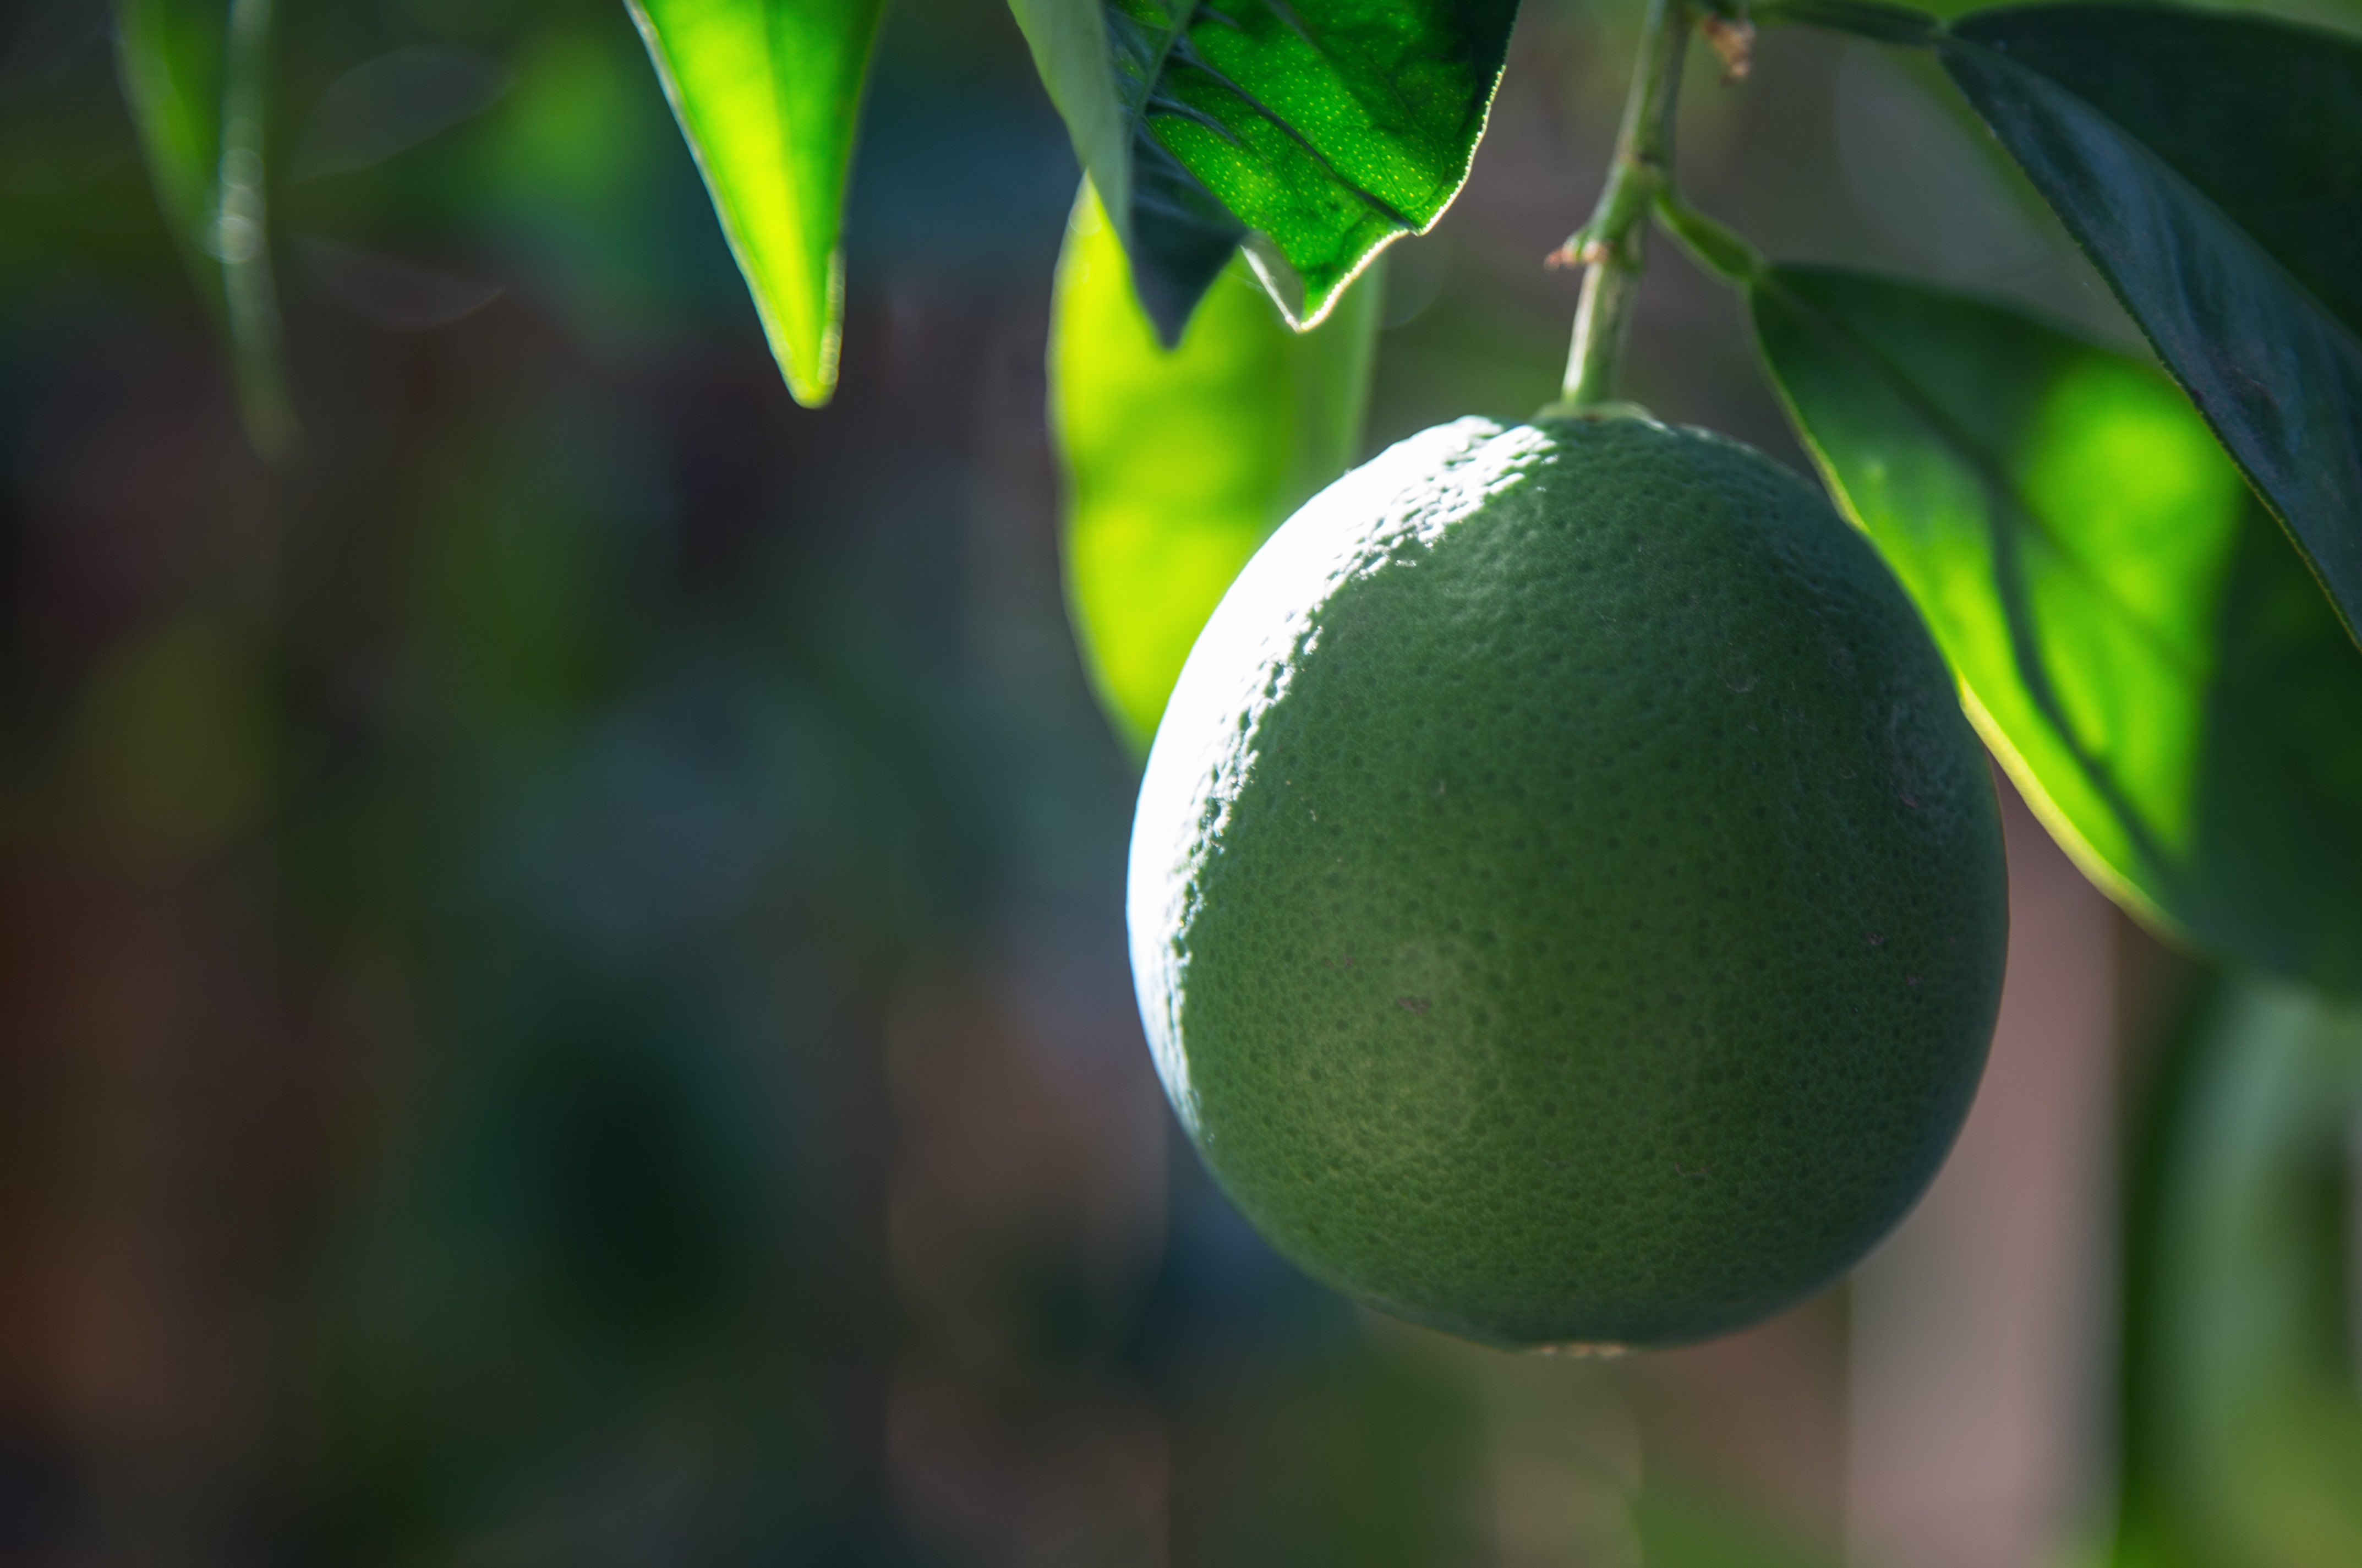
branch, plant, fruit, leaf, flower, orange, food, green, produce, lime, citrus, macro photography, flowering plant, land plant